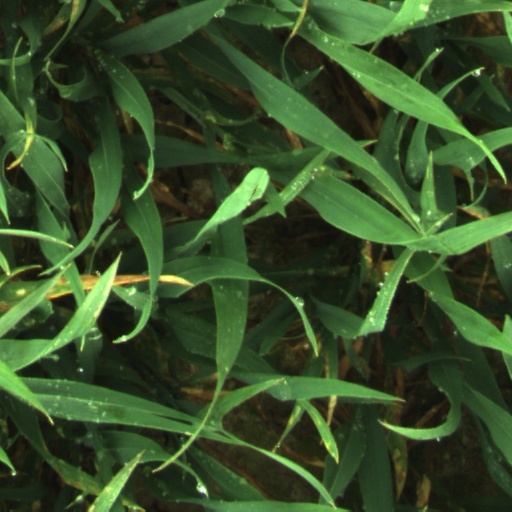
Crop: wheat